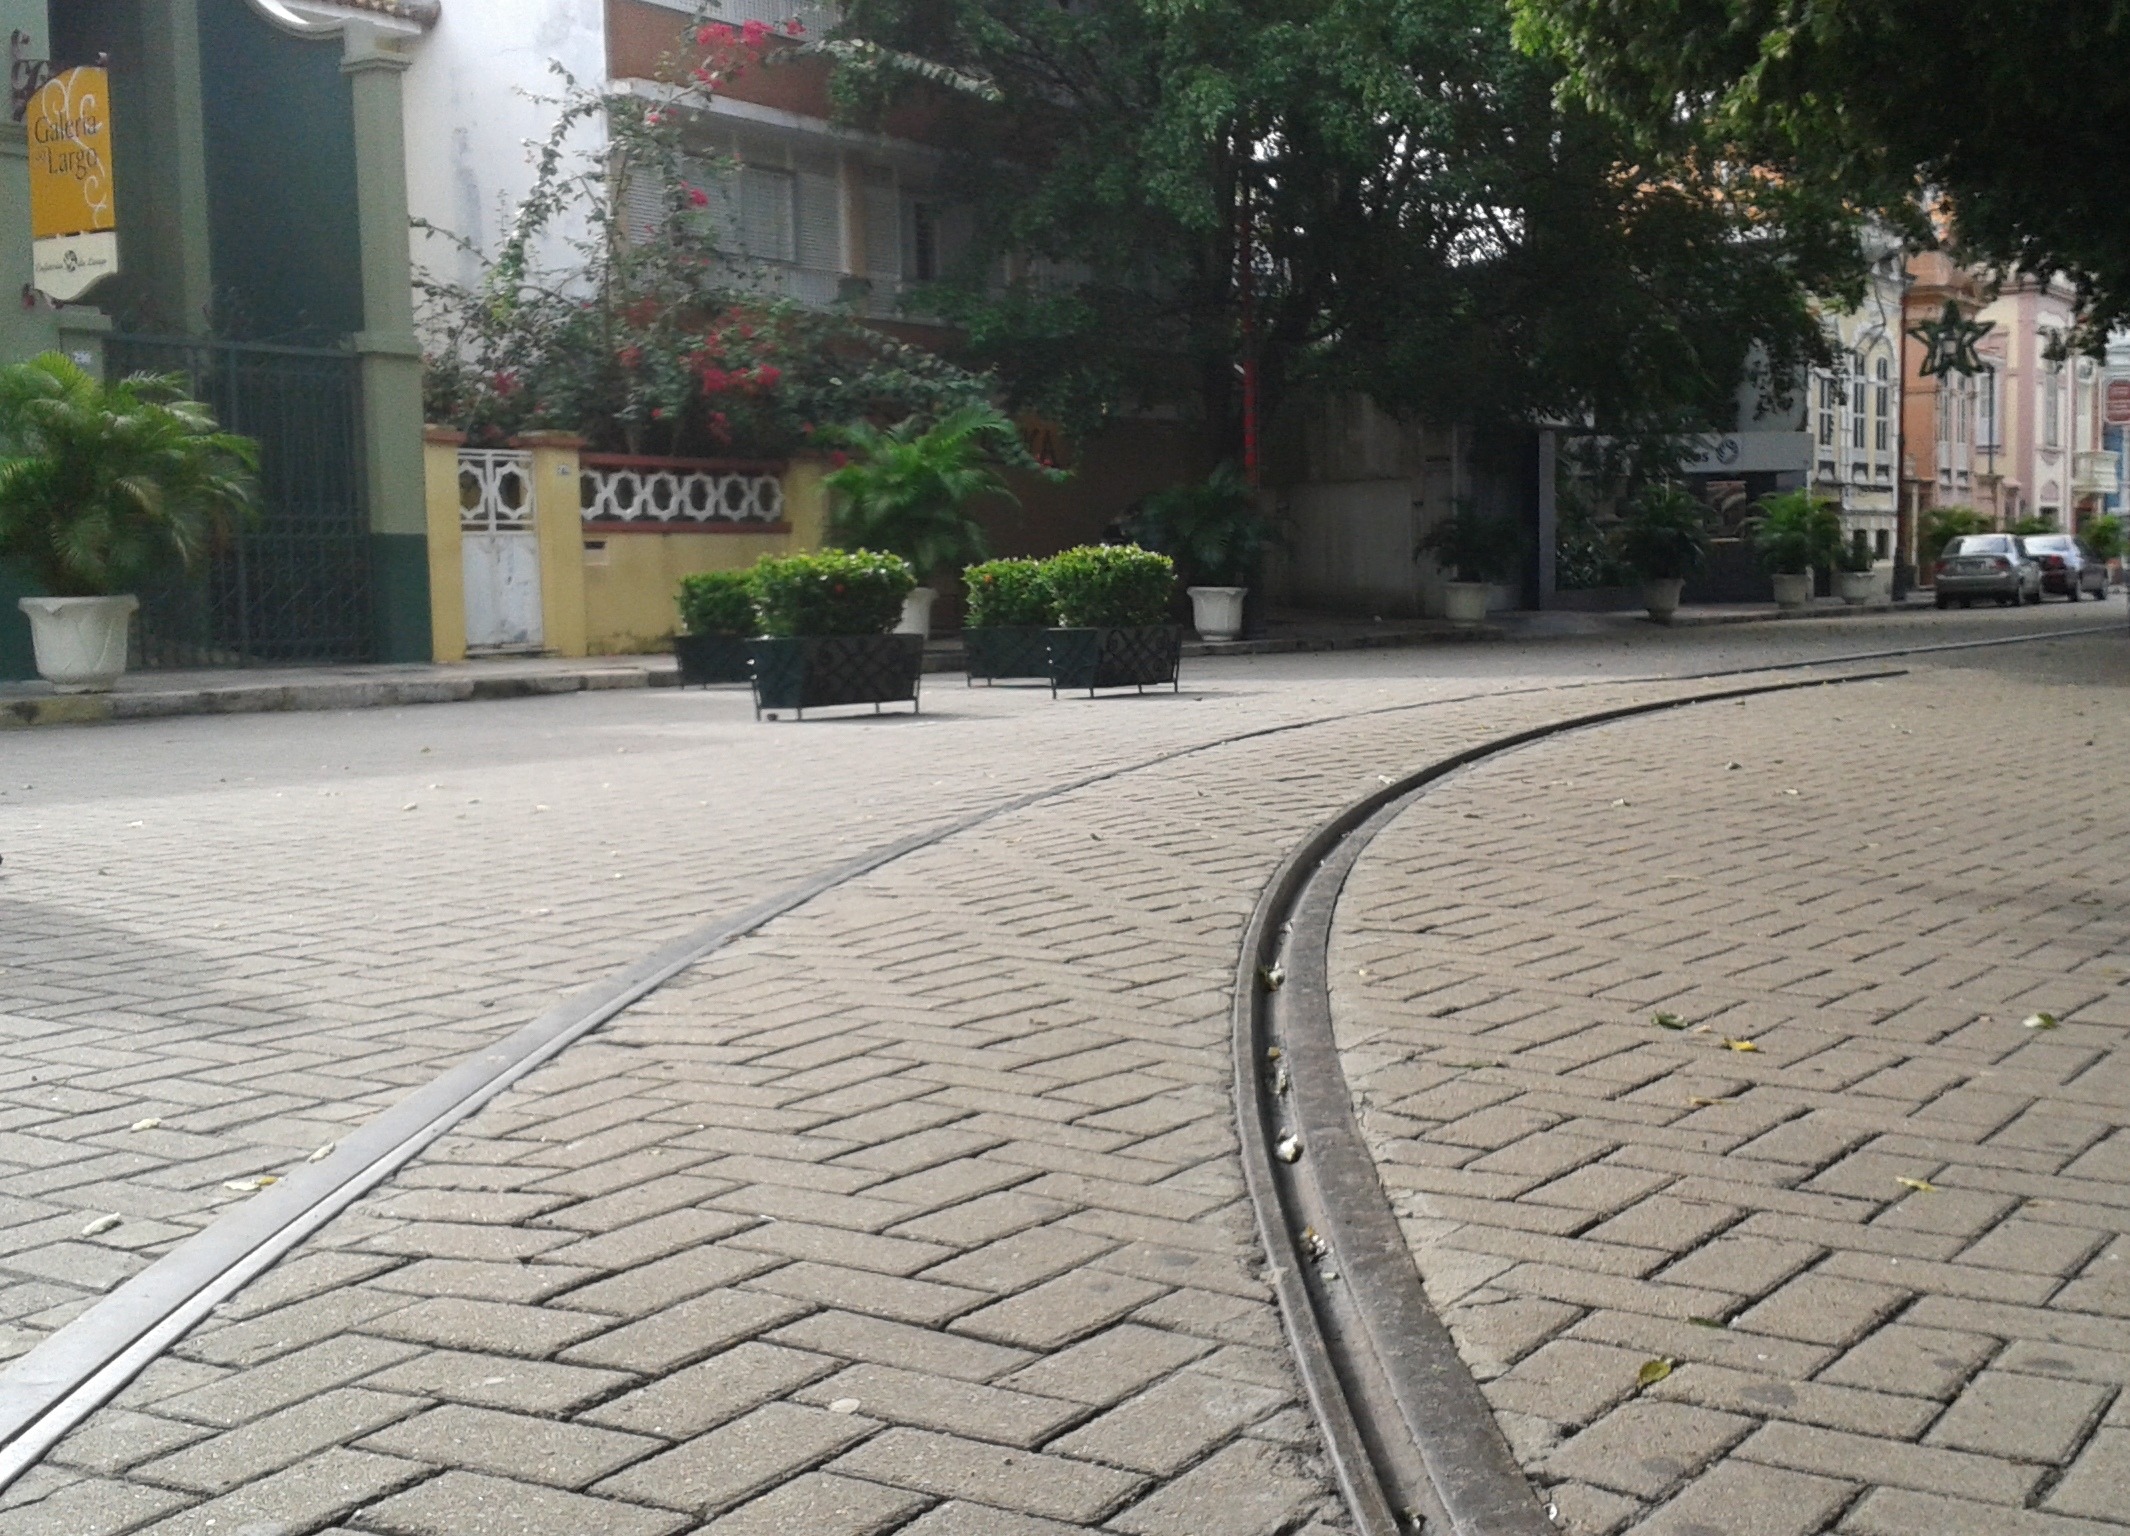
pedestrian, road, street, sidewalk, cobblestone, city, asphalt, walkway, lane, lighting, public space, north, infrastructure, rails, zebra crossing, brazil, driveway, neighbourhood, flooring, bonde, pedestrian crossing, road surface, residential area, manaus, human settlement